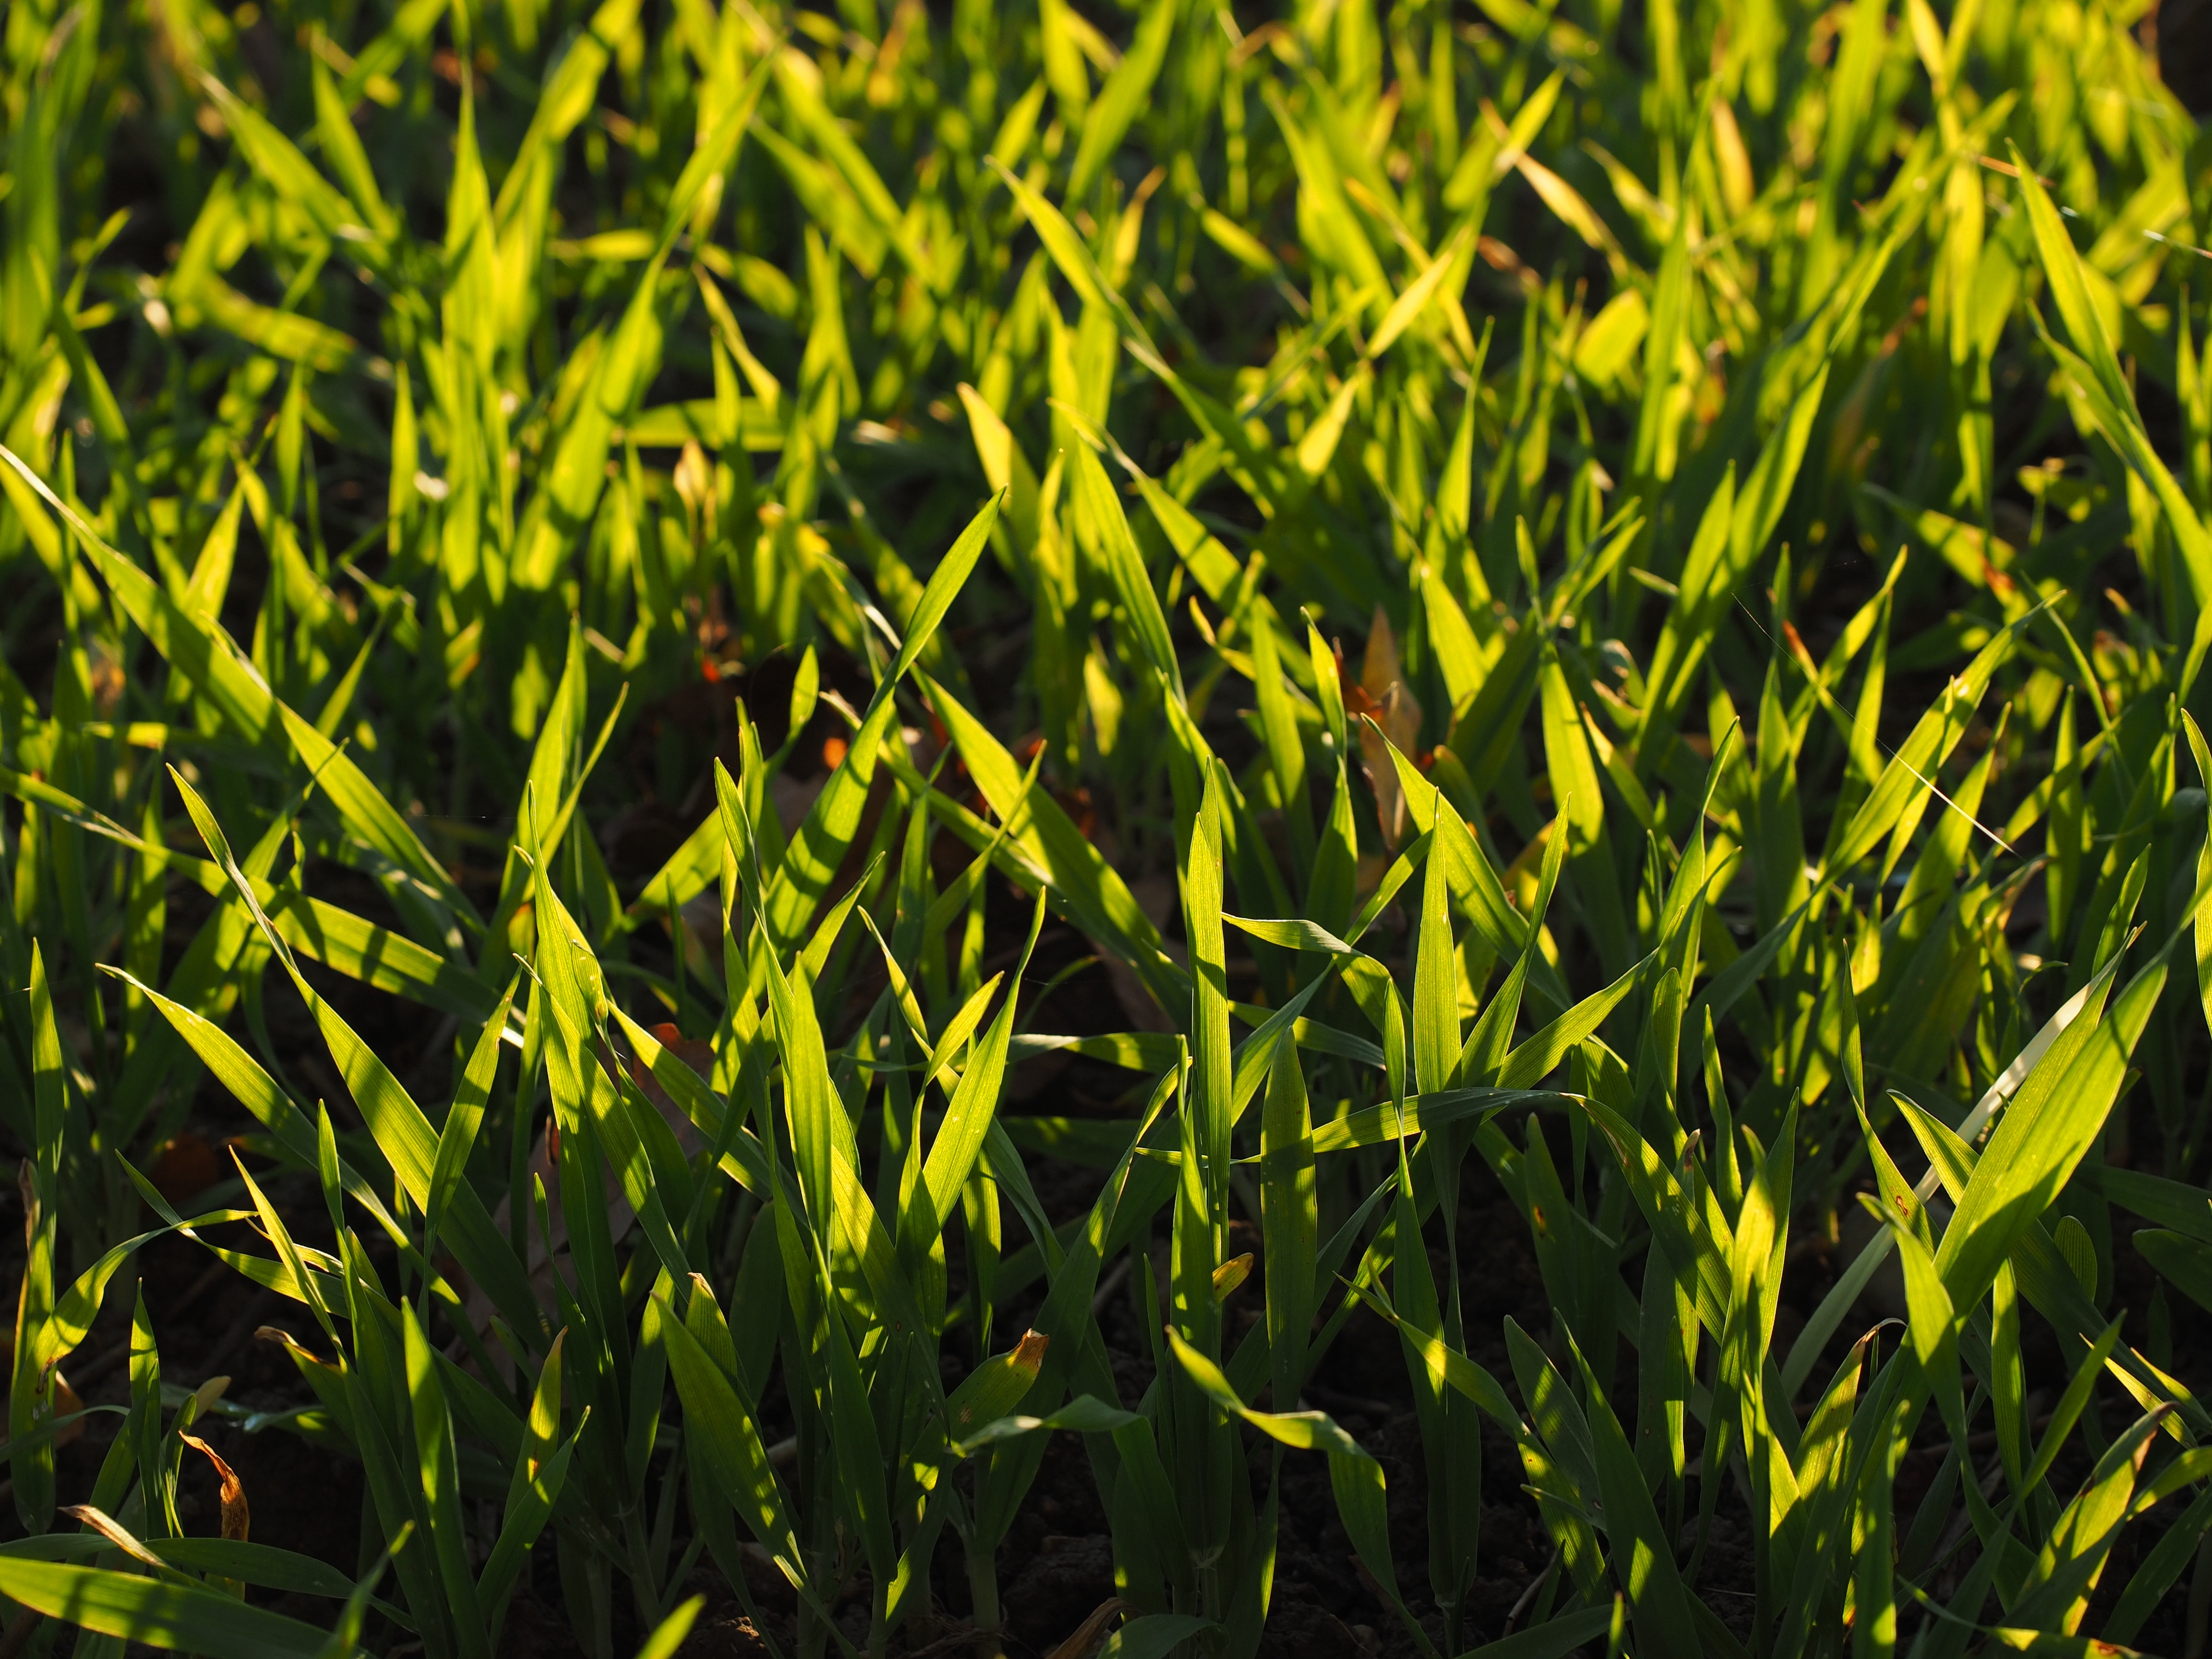
nature, grass, light, plant, field, lawn, meadow, sunlight, leaf, seed, flower, green, botany, yellow, agriculture, flora, cultivation, cereals, planting, macro photography, arable, grass family, plant stem